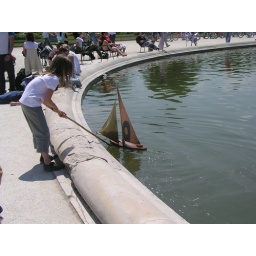
A long tradition in Paris is for children to sail boats in the pond in the Tuilery Gardens.